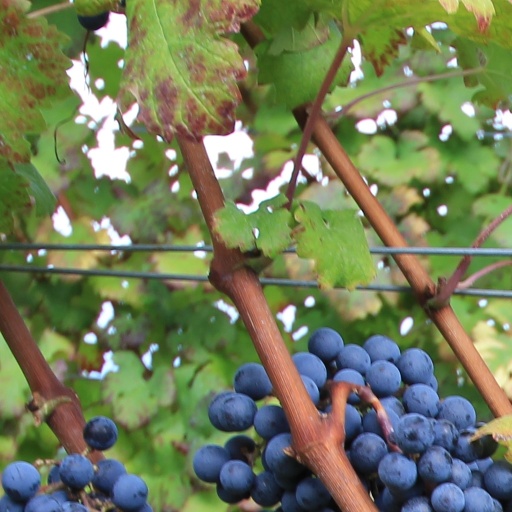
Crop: grape